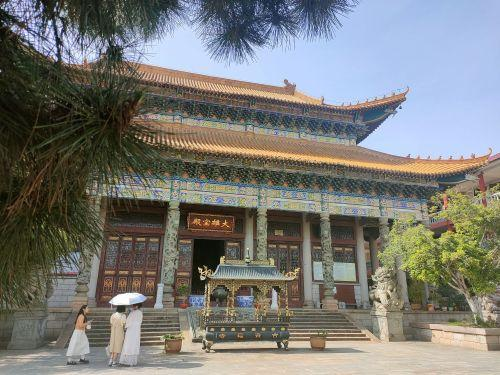
地标名称：资福寺
所在城市：株洲市·天元区